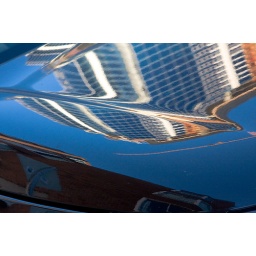
Reflection of a building on a black car. Taken during the Thomas Hawk photowalk in Seattle.